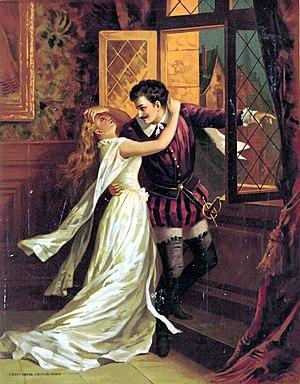
Duo Raoul de Nangis-Valentine des Huguenots de Giacomo Meyerbeer, Fichtenberg éditeur, Paris, 1836
Les Huguenots est un grand opéra en cinq actes et trois tableaux de Giacomo Meyerbeer, sur un livret en français d’Eugène Scribe et Émile Deschamps, créé le 29 février 1836 à l’Opéra de Paris, salle Le Peletier, avec les plus grands chanteurs de l’époque : les sopranos Dorus-Gras et Falcon, le ténor Nourrit et la basse Levasseur, sous la direction de François-Antoine Habeneck.